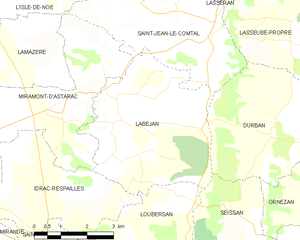
Labéjan est une commune française située dans le département du Gers en région Occitanie.